Bun Fun

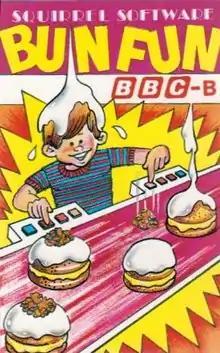

Bun Fun is a video game written by A.J. Turner for the BBC Micro home computer and published by Squirrel Software on cassette in 1983 It was later ported to the Acorn Electron.